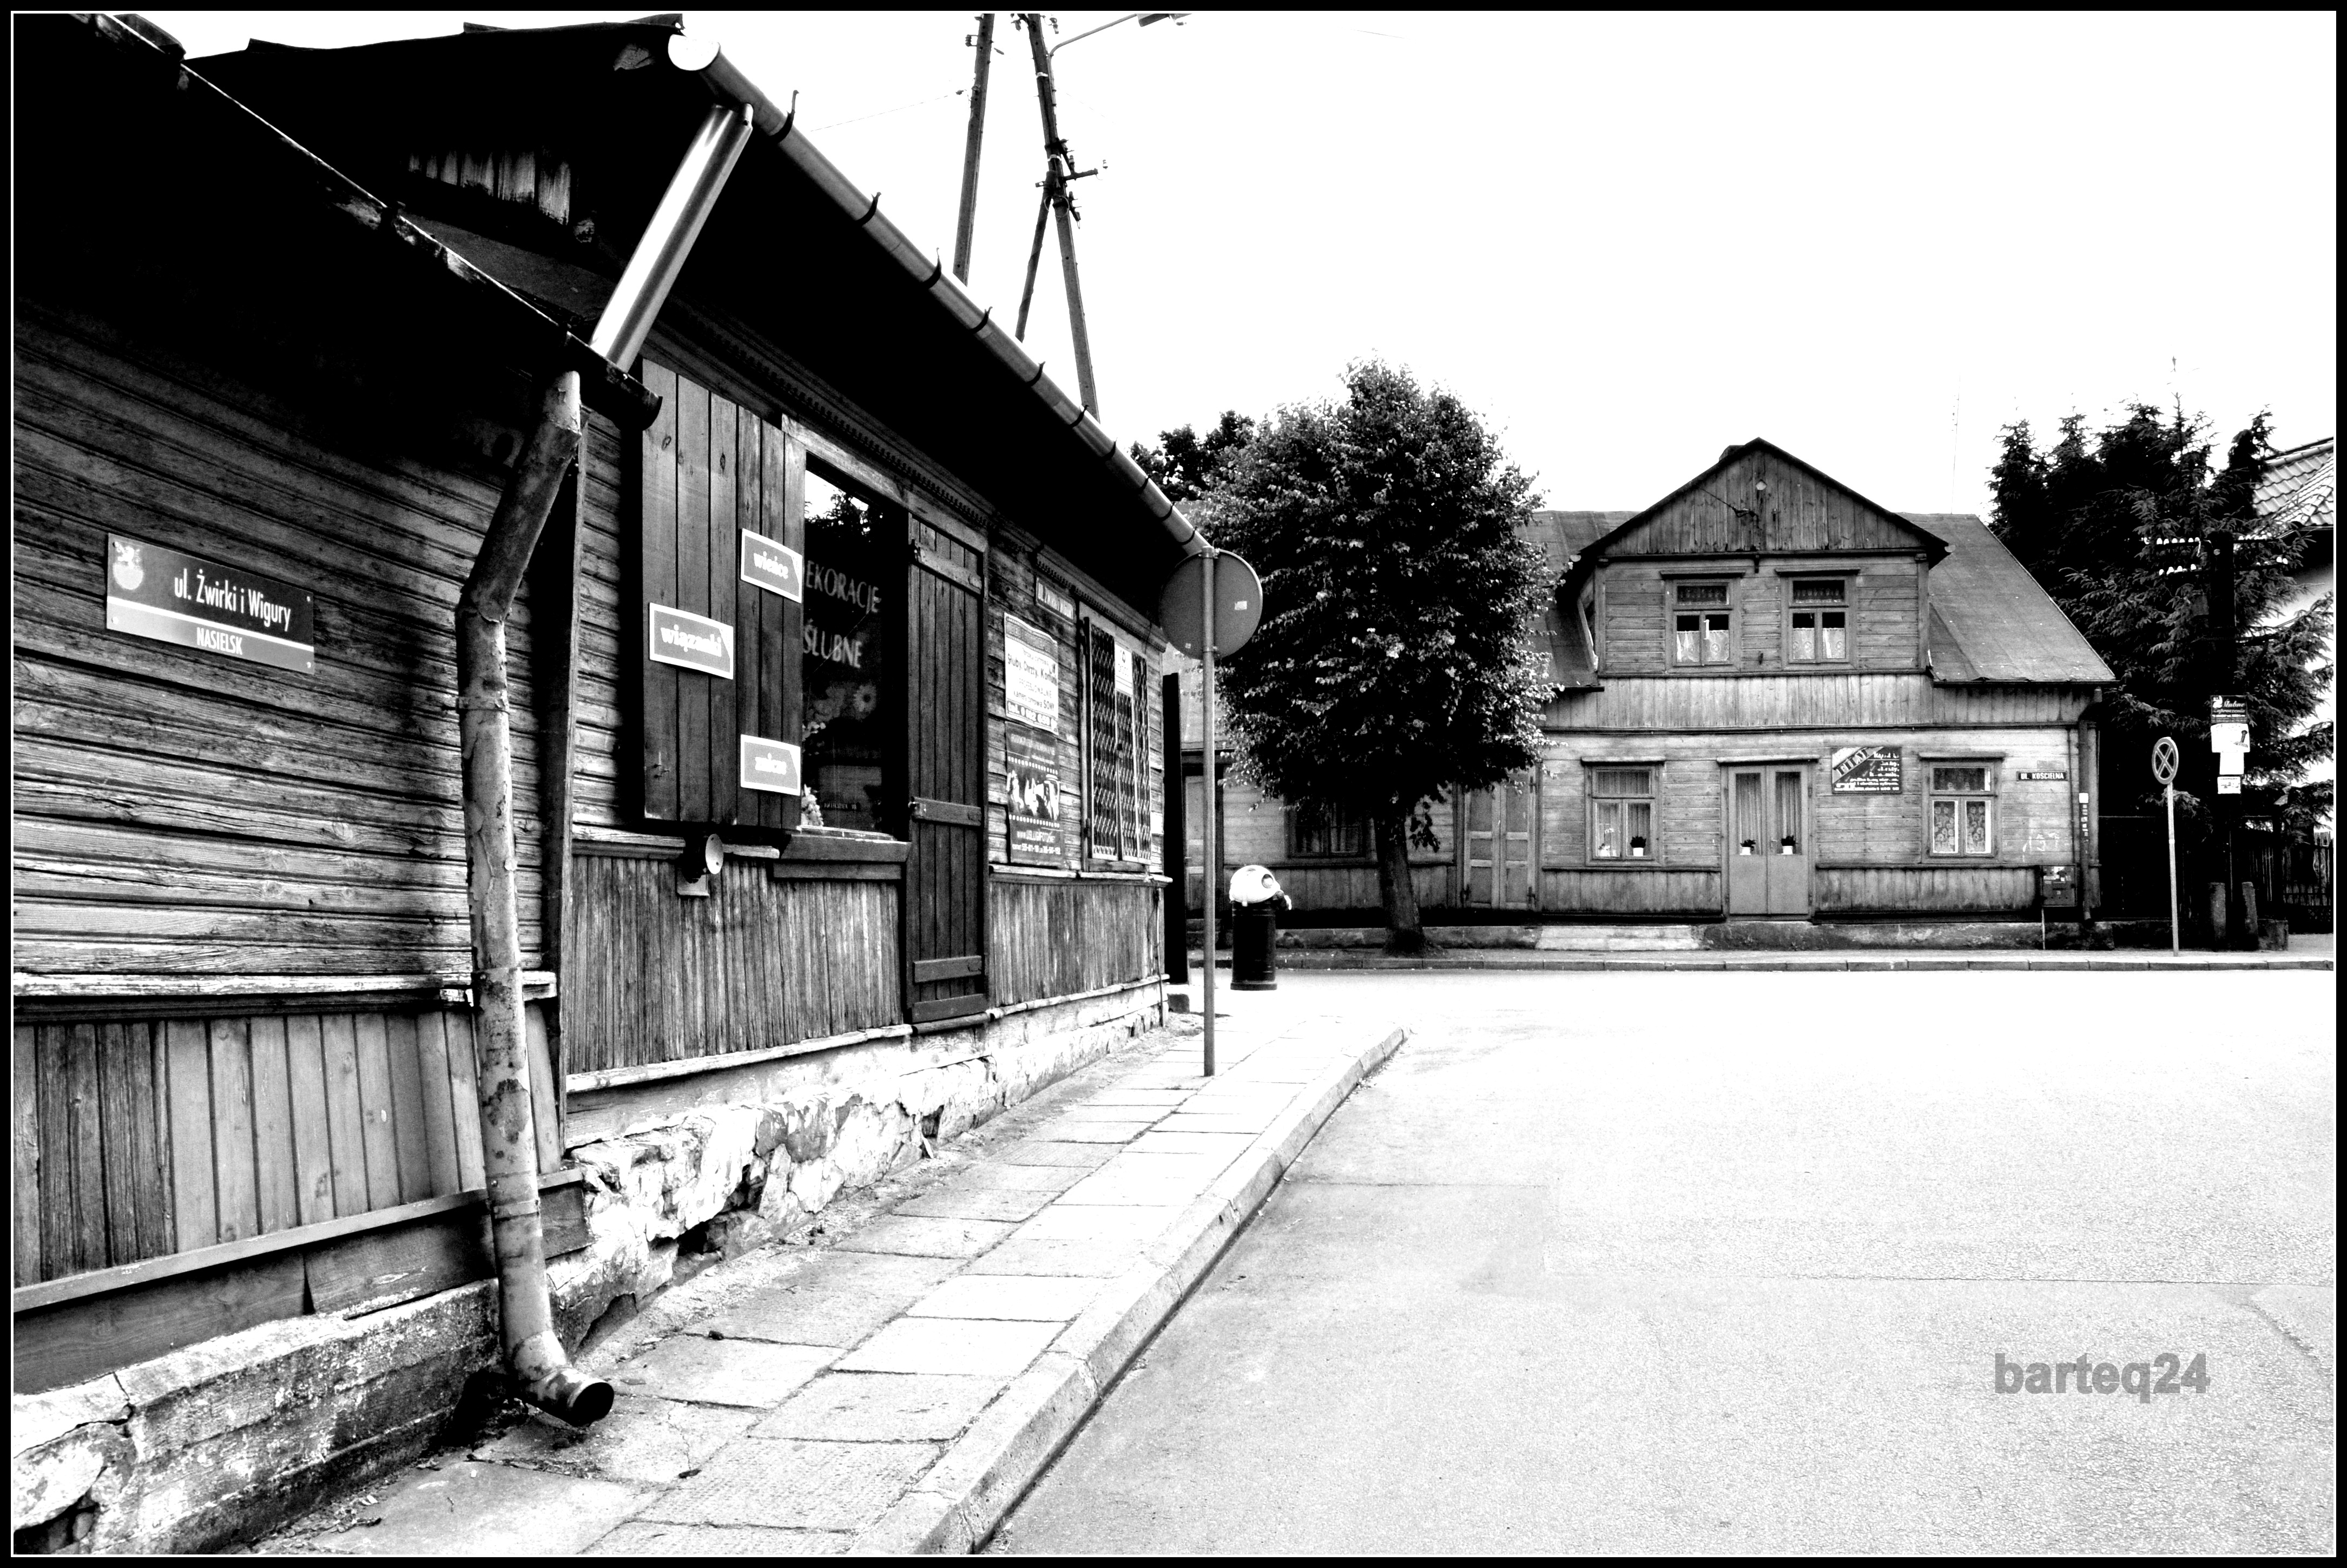
black and white, road, street, house, alley, home, suburb, europe, facade, monochrome, infrastructure, poland, europa, history, polska, mazovia, mazowsze, nasielsk, nowydwrmazowiecki, neighbourhood, monochrome photography, residential area